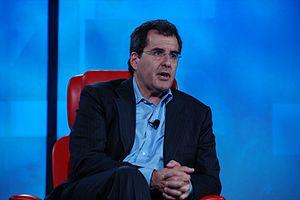
Peter Chernin est un producteur de télévision et de cinéma américain né le 29 mai 1951 à Harrison.